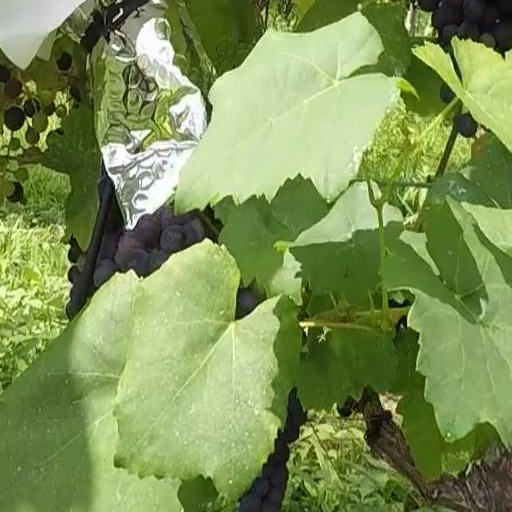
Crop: grape